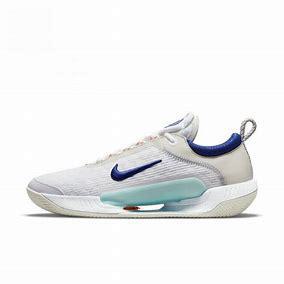
Brand: Nike
Model: Court Zoom NXT